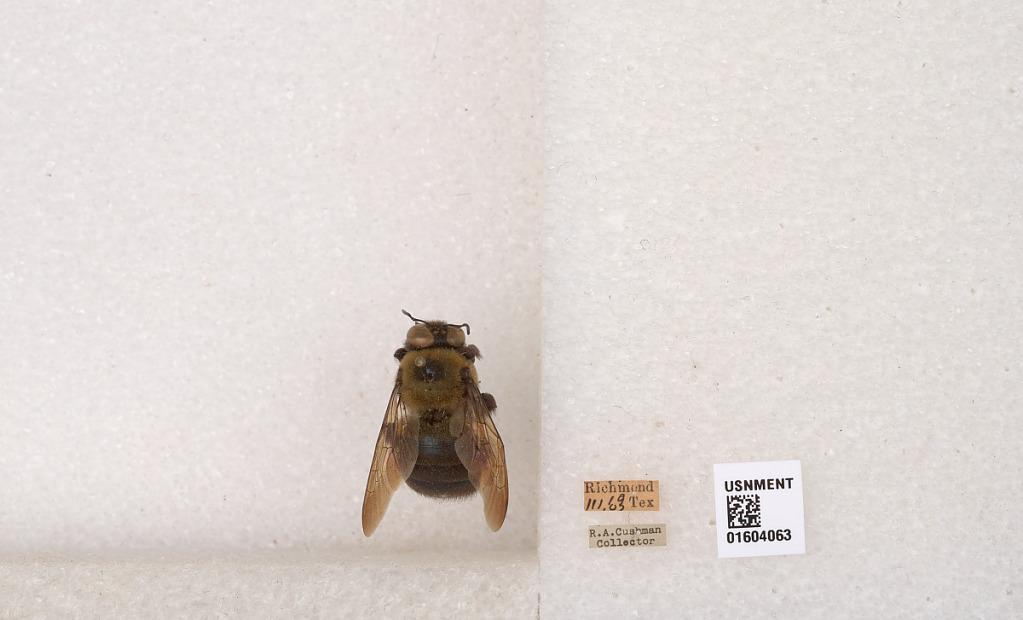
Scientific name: Xylocopa (Xylocopoides) virginica virginica (Linnaeus)
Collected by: R. Cushman
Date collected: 1903-3-1
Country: United States
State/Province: Texas
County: Fort Bend
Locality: Richmond